Elves in Middle-earth

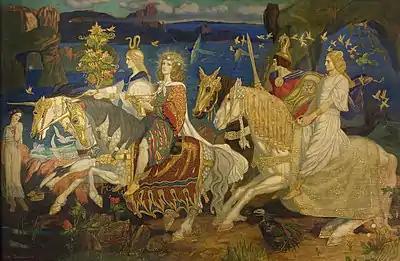
Jackson's Elves resemble those of the 19th-20th century Celtic Revival, as in John Duncan's 1911 painting "The Riders of the Sidhe", rather than Tolkien's reconstruction of medieval Elves, according to Dimitra Fimi.

Fimi compared Jackson's handling of Elves with Tolkien's. Tolkien's Elves are rooted as firmly as possible in Anglo-Saxon, Middle English, and Norse tradition, but influenced also by Celtic fairies in the "Tuatha Dé Danann". Jackson's Elves are however "Celtic" in the romanticised sense of the Celtic Revival. She compares Jackson's representation of Gildor Inglorion's party of Elves riding through the Shire "moving slowly and gracefully towards the West, accompanied by ethereal music" with John Duncan's 1911 painting "The Riders of the Sidhe". She notes that Jackson's conceptual designer, the illustrator Alan Lee, had made use of the painting in the 1978 book "Faeries".